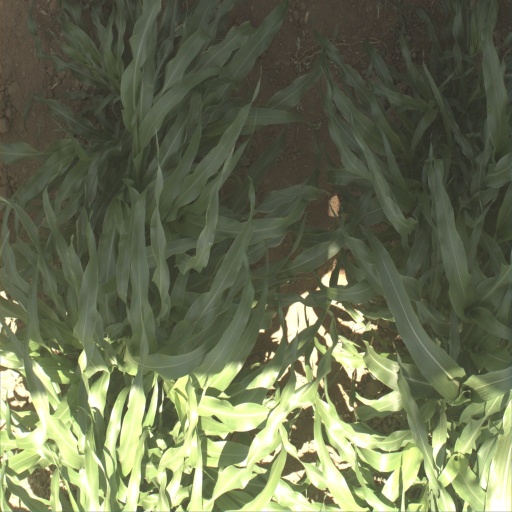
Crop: sorghum